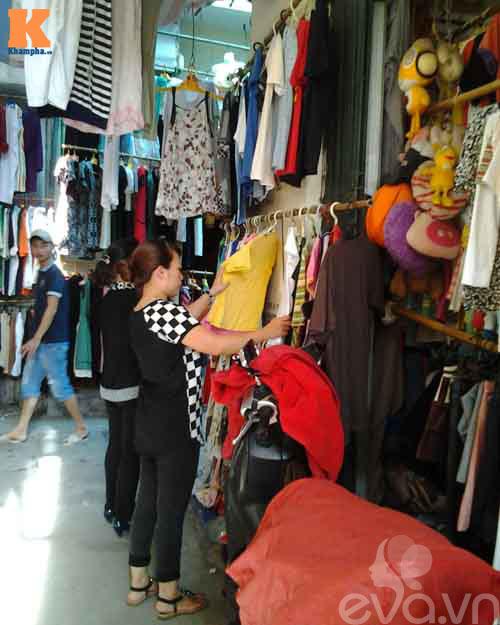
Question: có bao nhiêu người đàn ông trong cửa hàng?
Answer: một